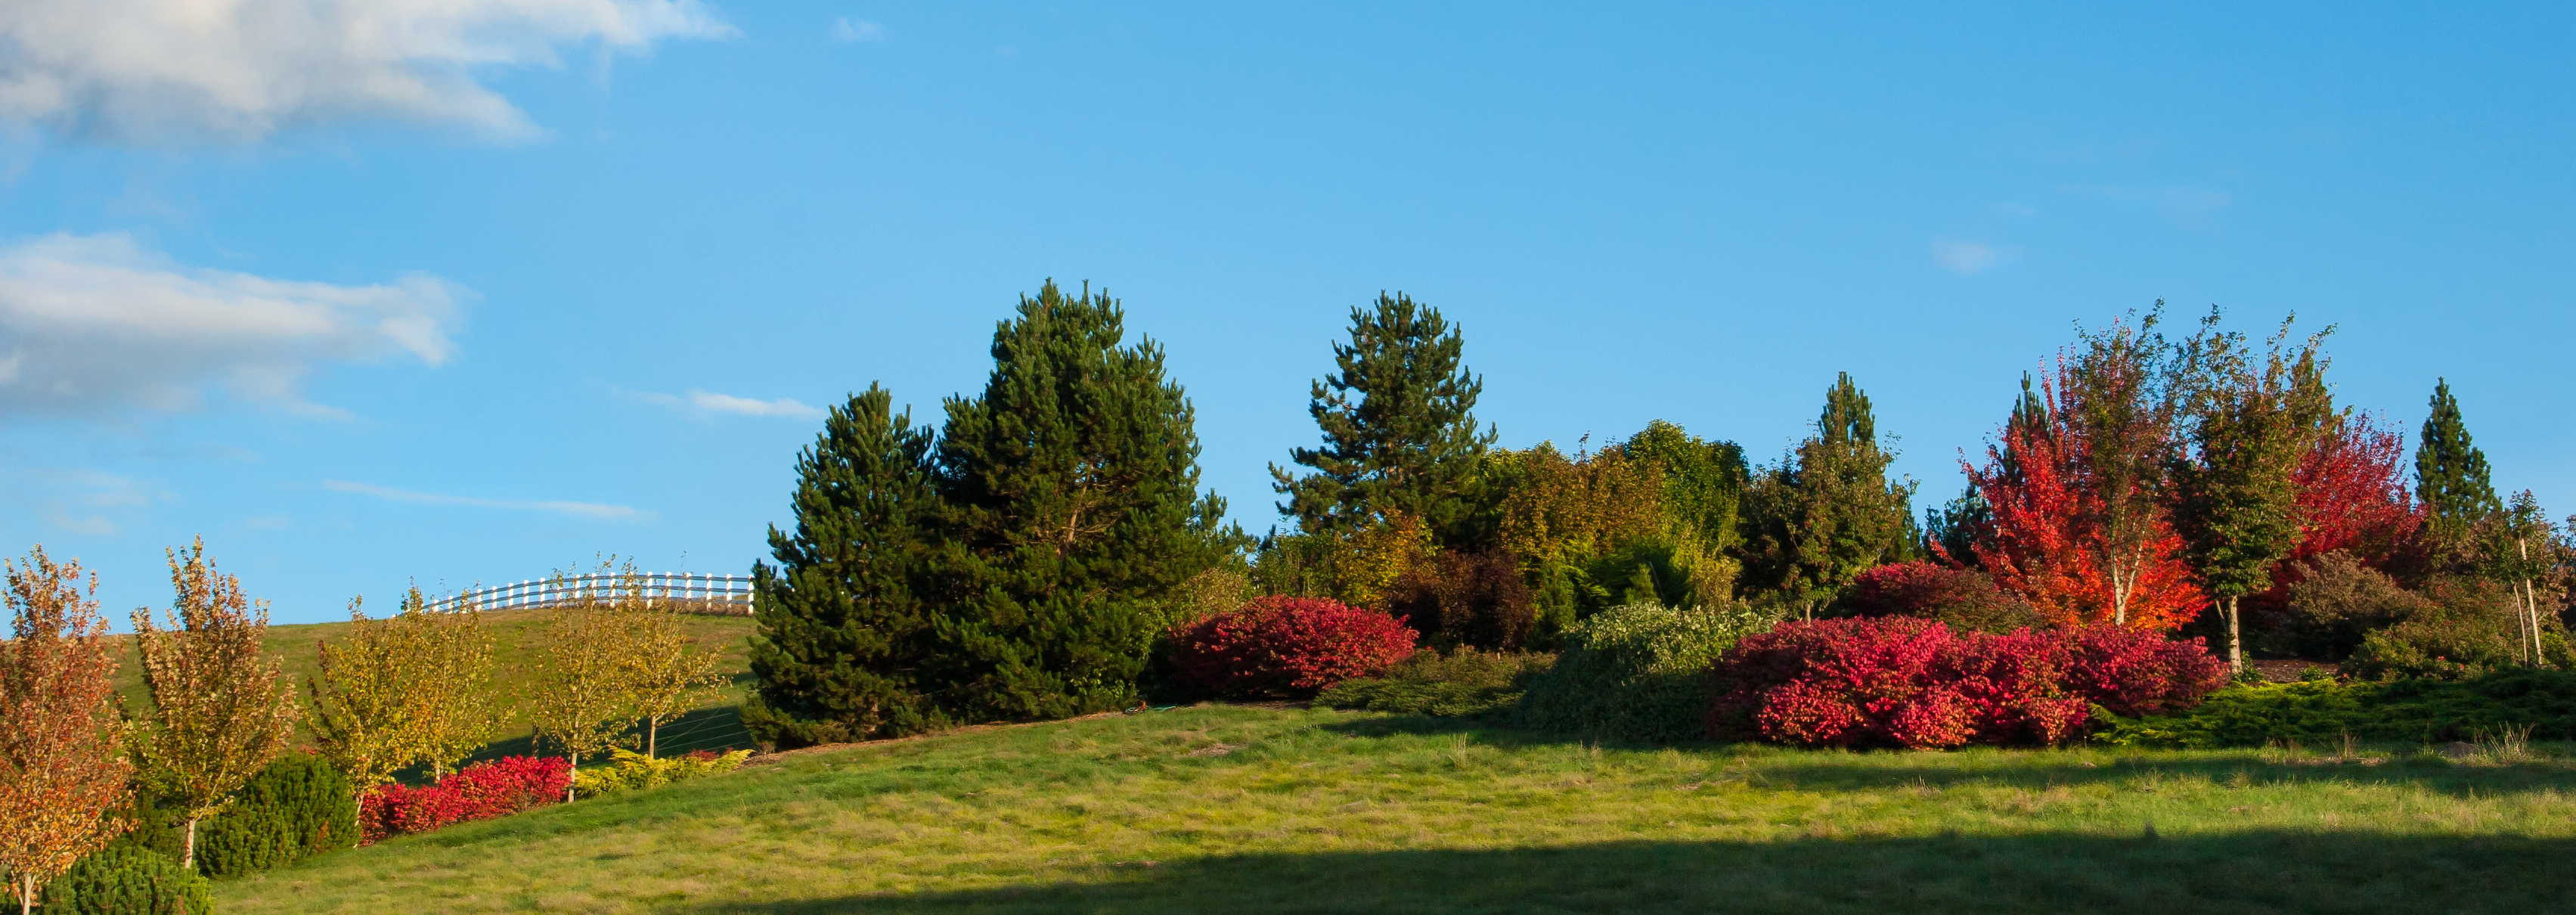
landscape, tree, grass, mountain, plant, lawn, meadow, prairie, leaf, flower, panorama, neighborhood, green, pasture, autumn, scenery, season, trees, hills, bluesky, grassland, shrub, ecosystem, oregon, salemarea, autumncolor, chinook, biome, woody plant